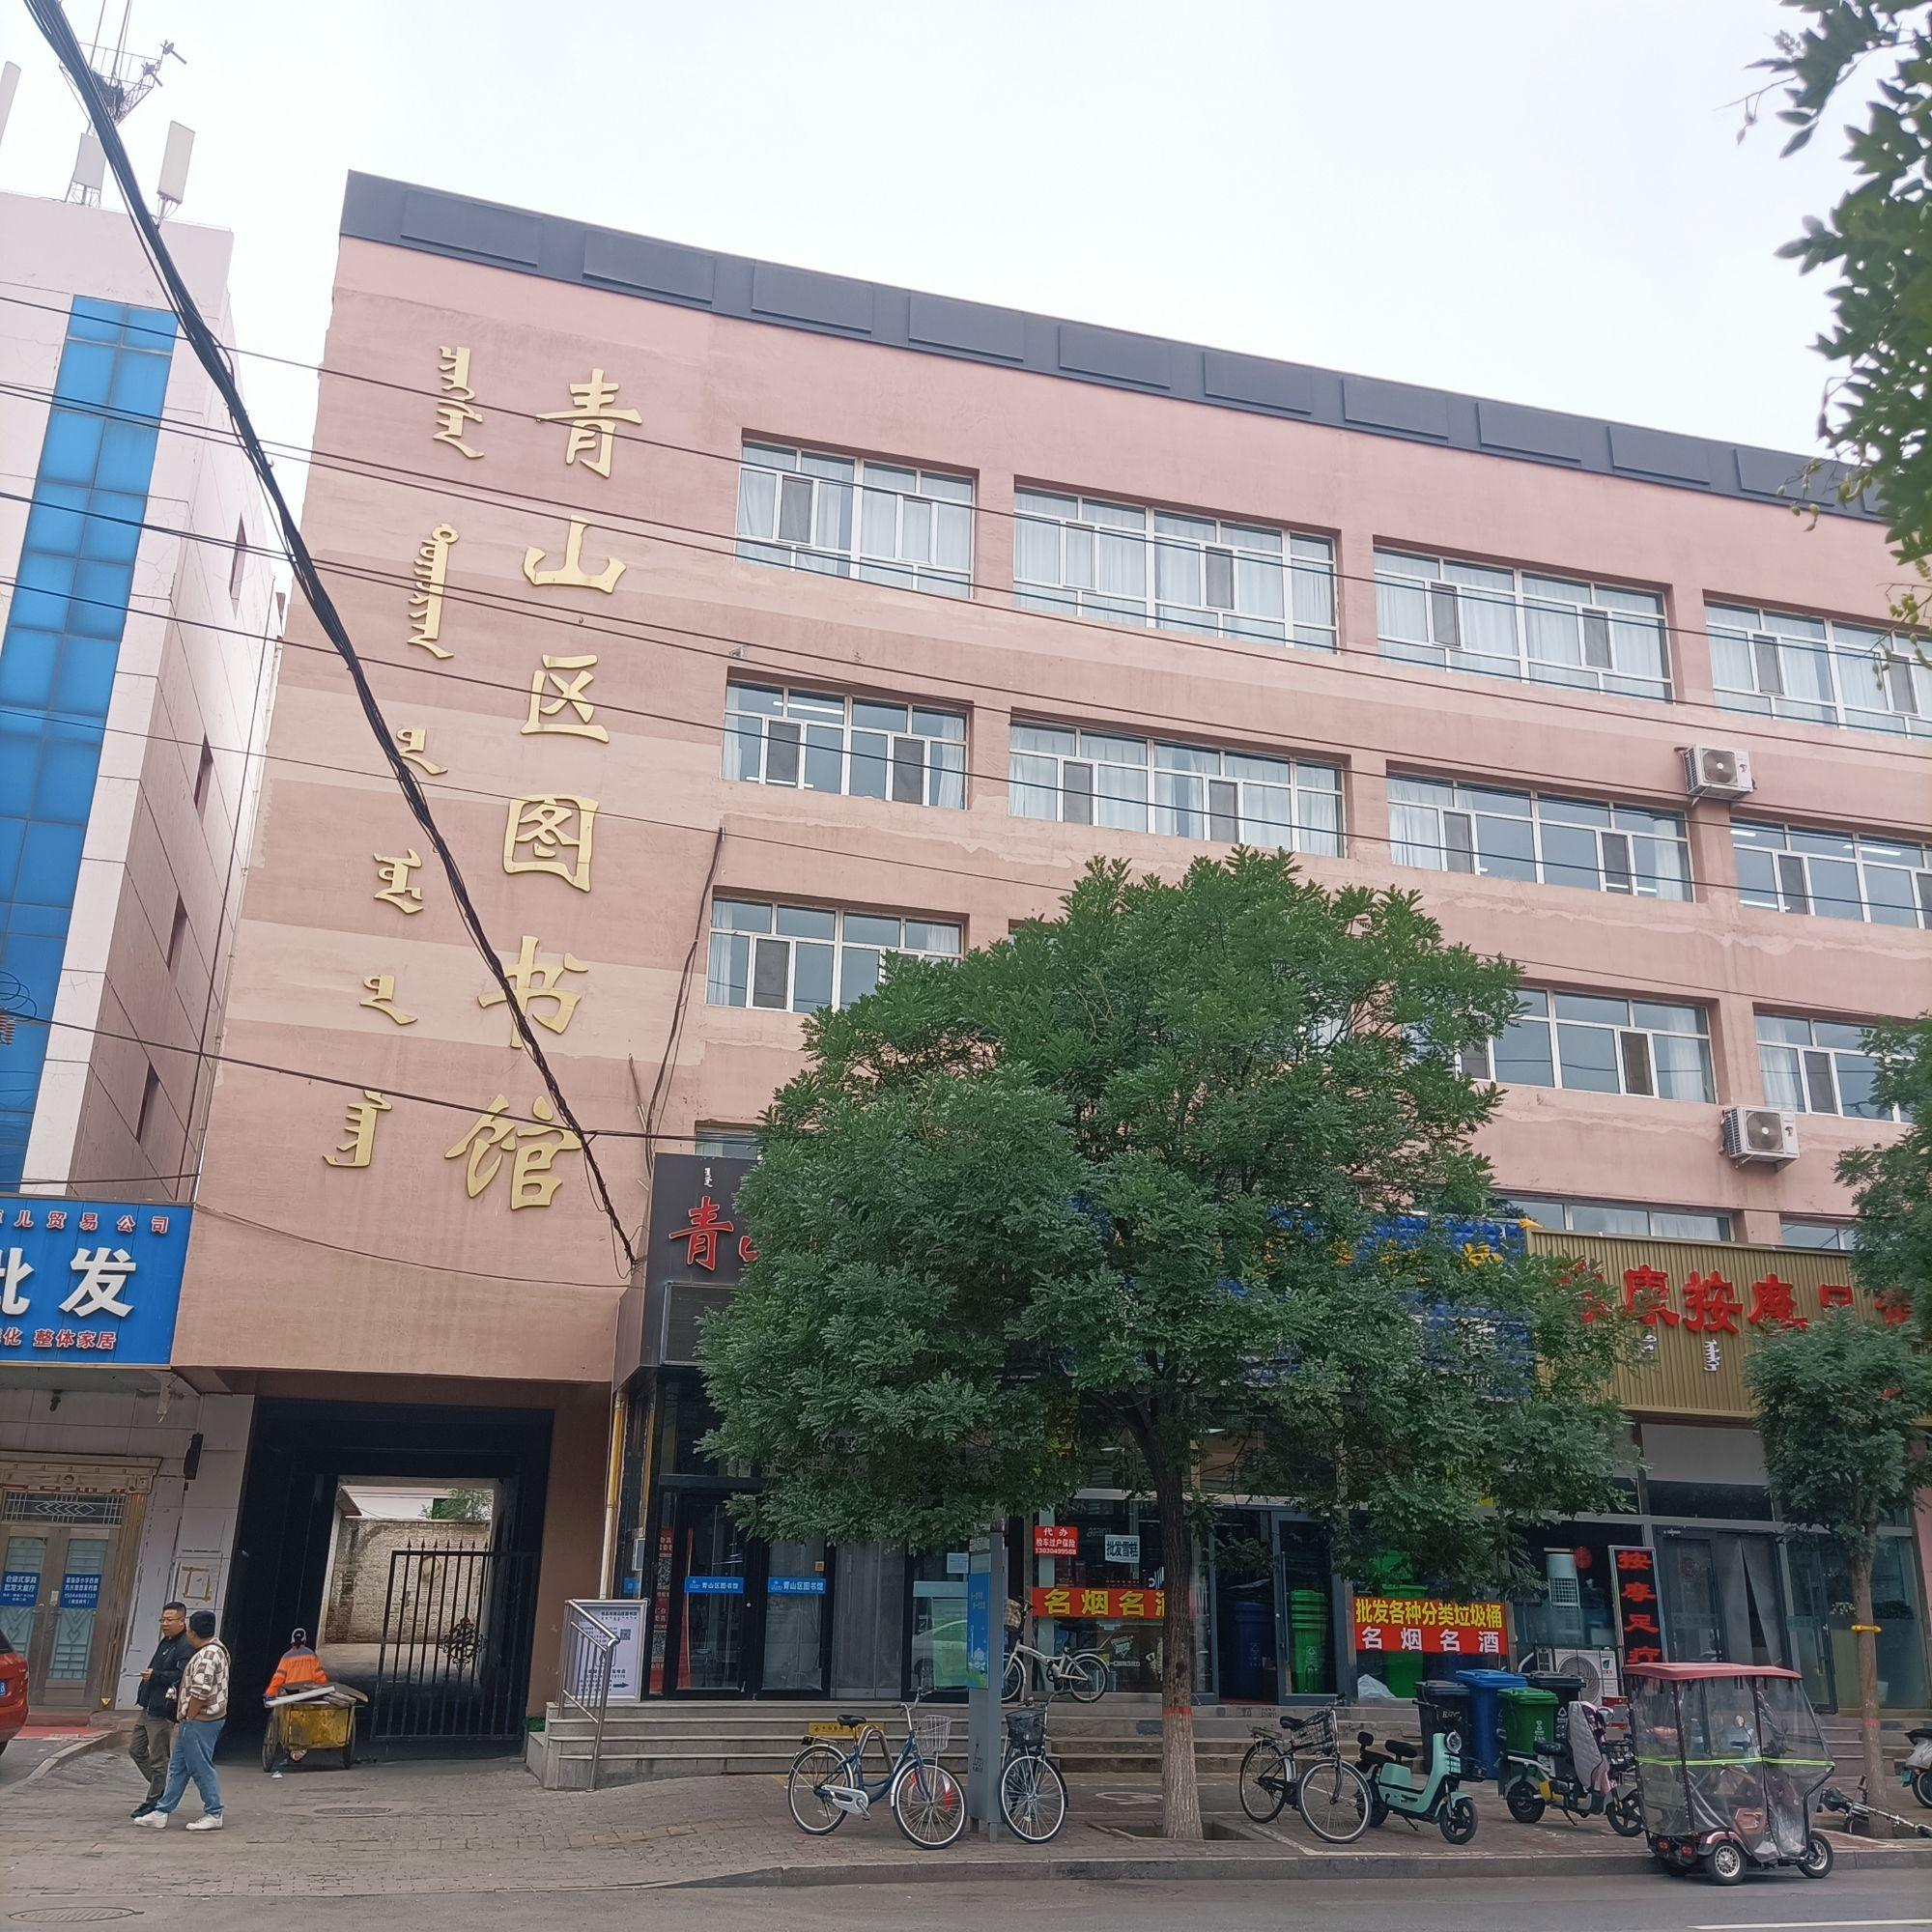
地标名称：青山区图书馆
所在城市：包头市·青山区